Minor Basilica of the Most Holy Rosary

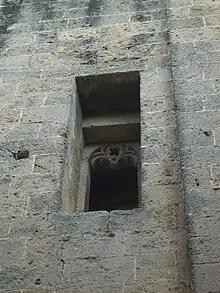
One of the two surviving single-lancet windows of the medieval church

There are some discrepancies on the appearance of the Angevin church: according to the map of the city dating back to 1643 and drawn by the sculptor Carlo Francesco Centonze of Francavilla, the building had the appearance of a Romanesque church; on the other hand, according to the map of the abbot Giovan Battista Pacichelli (contained in the work "Il Regno di Napoli in prospettiva"), the church was built in an austere and elegant Gothic style.